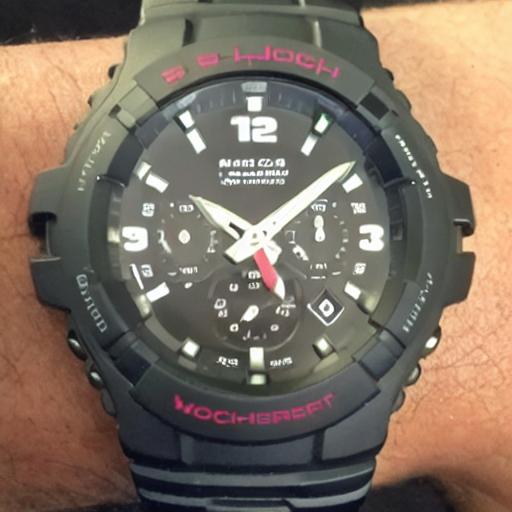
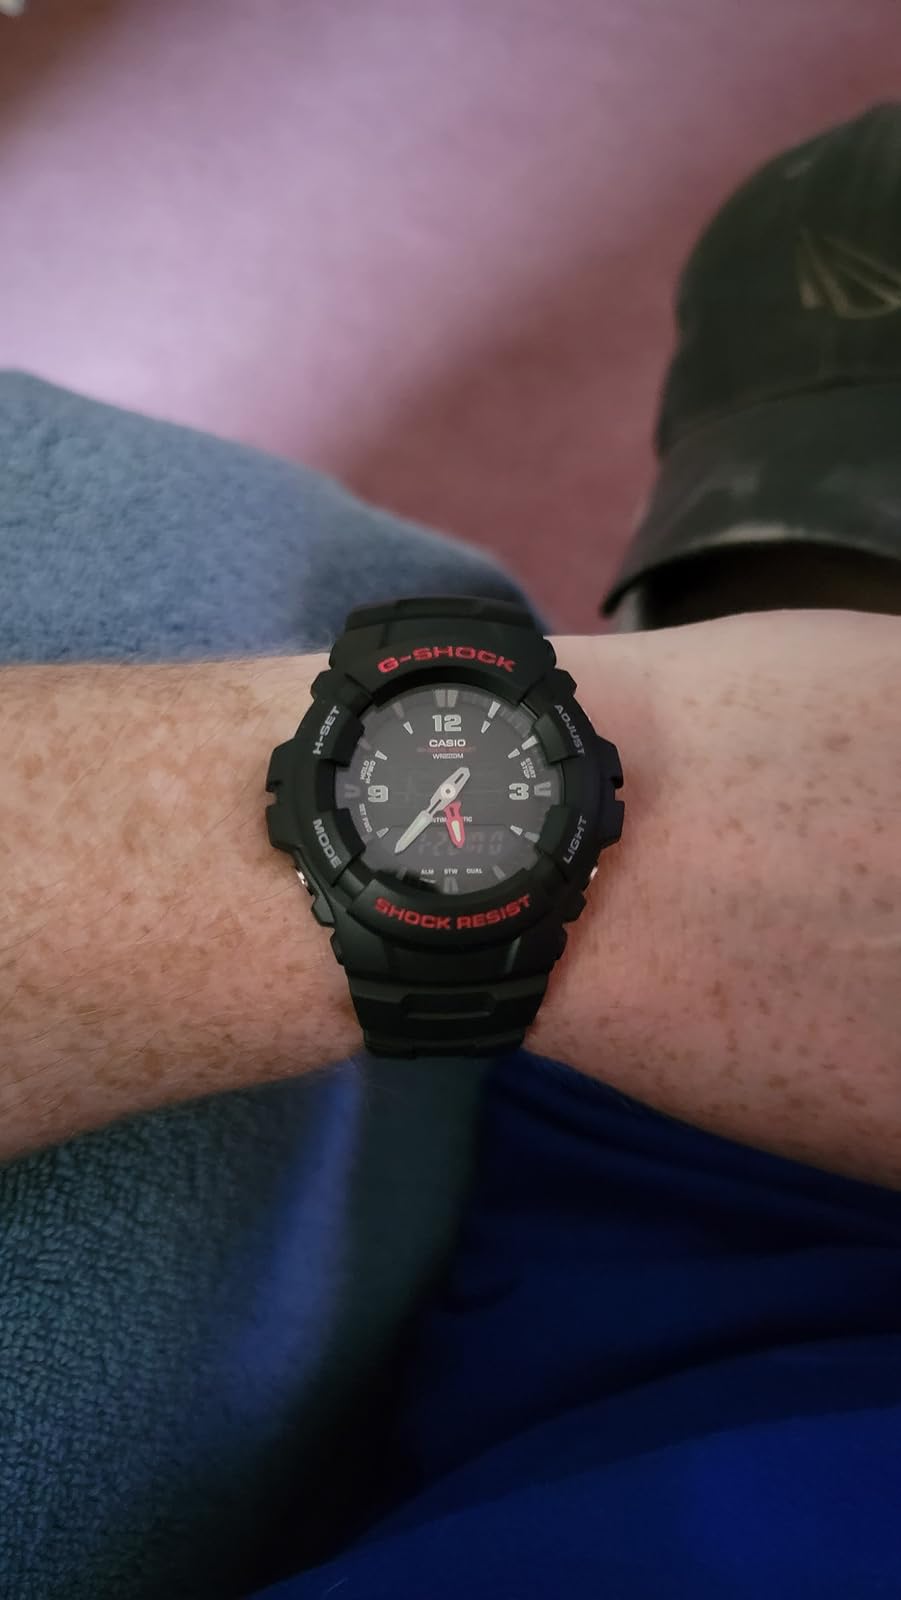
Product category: accessories_watch
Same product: no